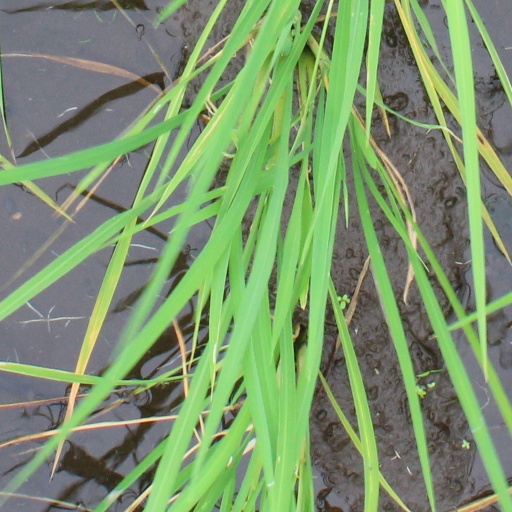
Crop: rice